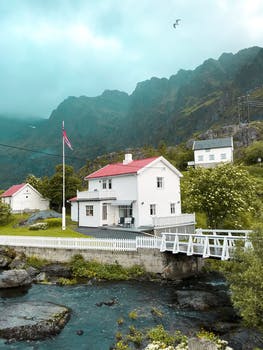
Label: No Watermark